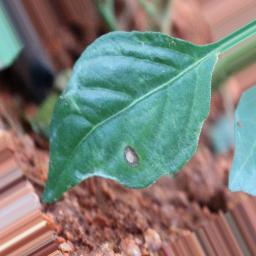
Label: cercospora